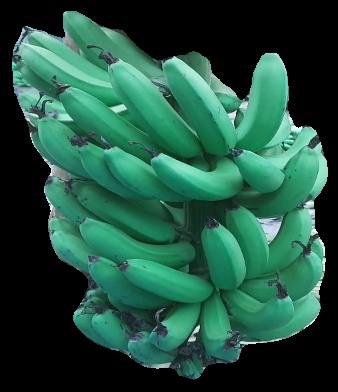
Variety: pachbale
Grade: grade3